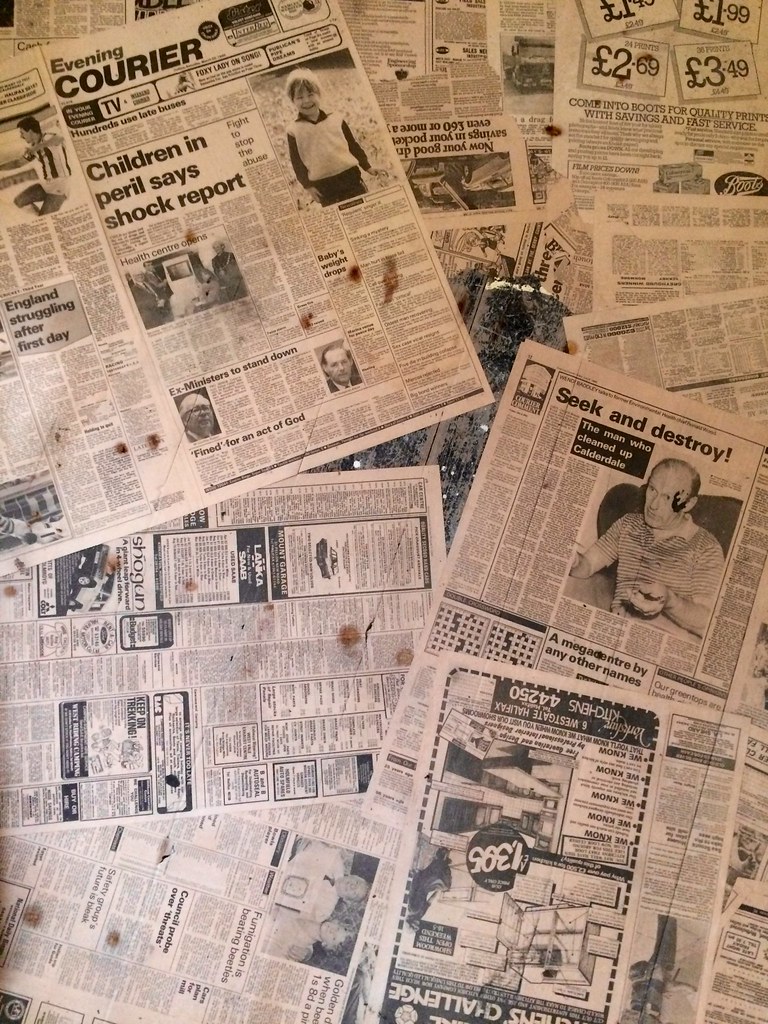
Waste category: paper